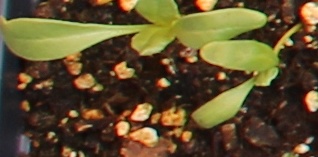
Label: Sugar beet